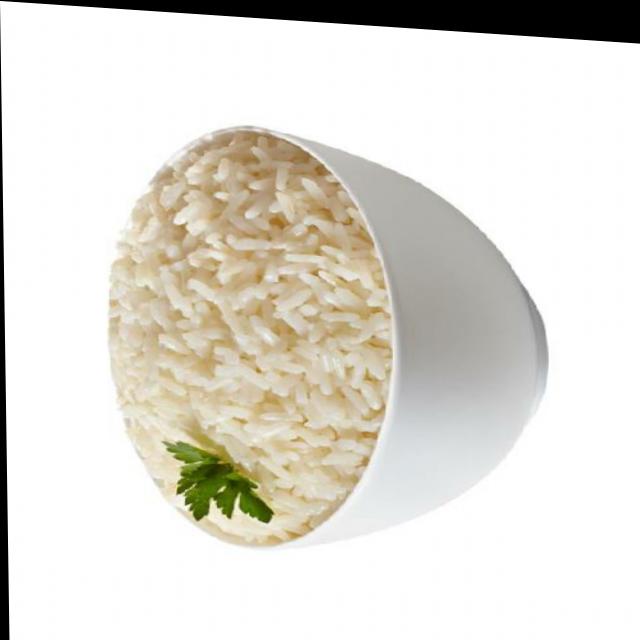
Dish: white_rice